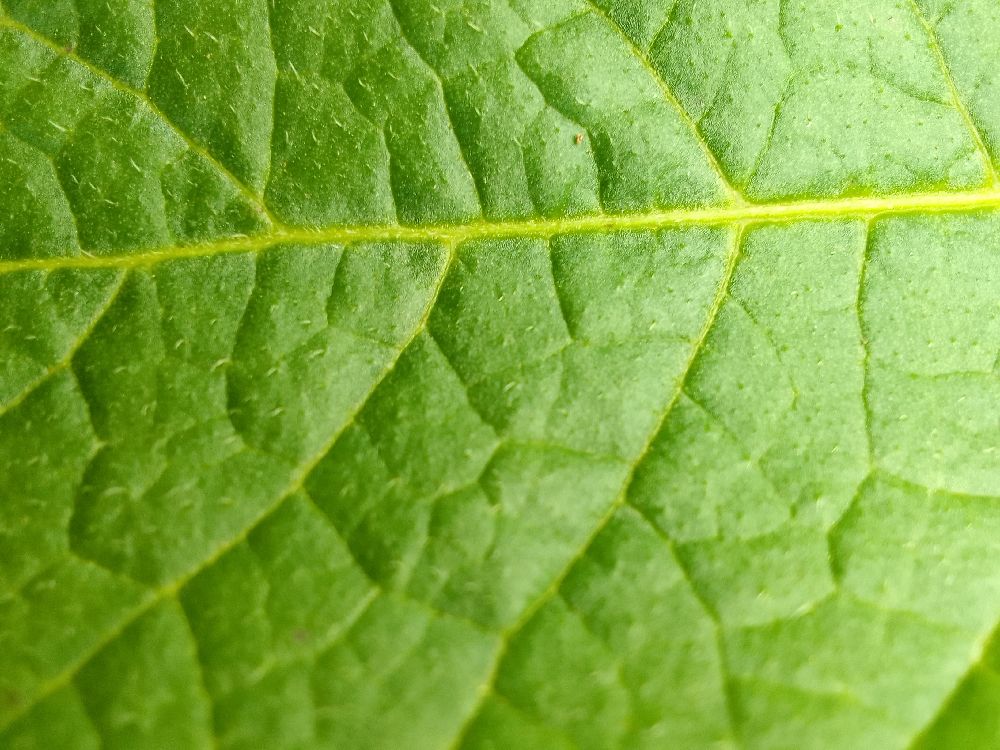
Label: Healthy